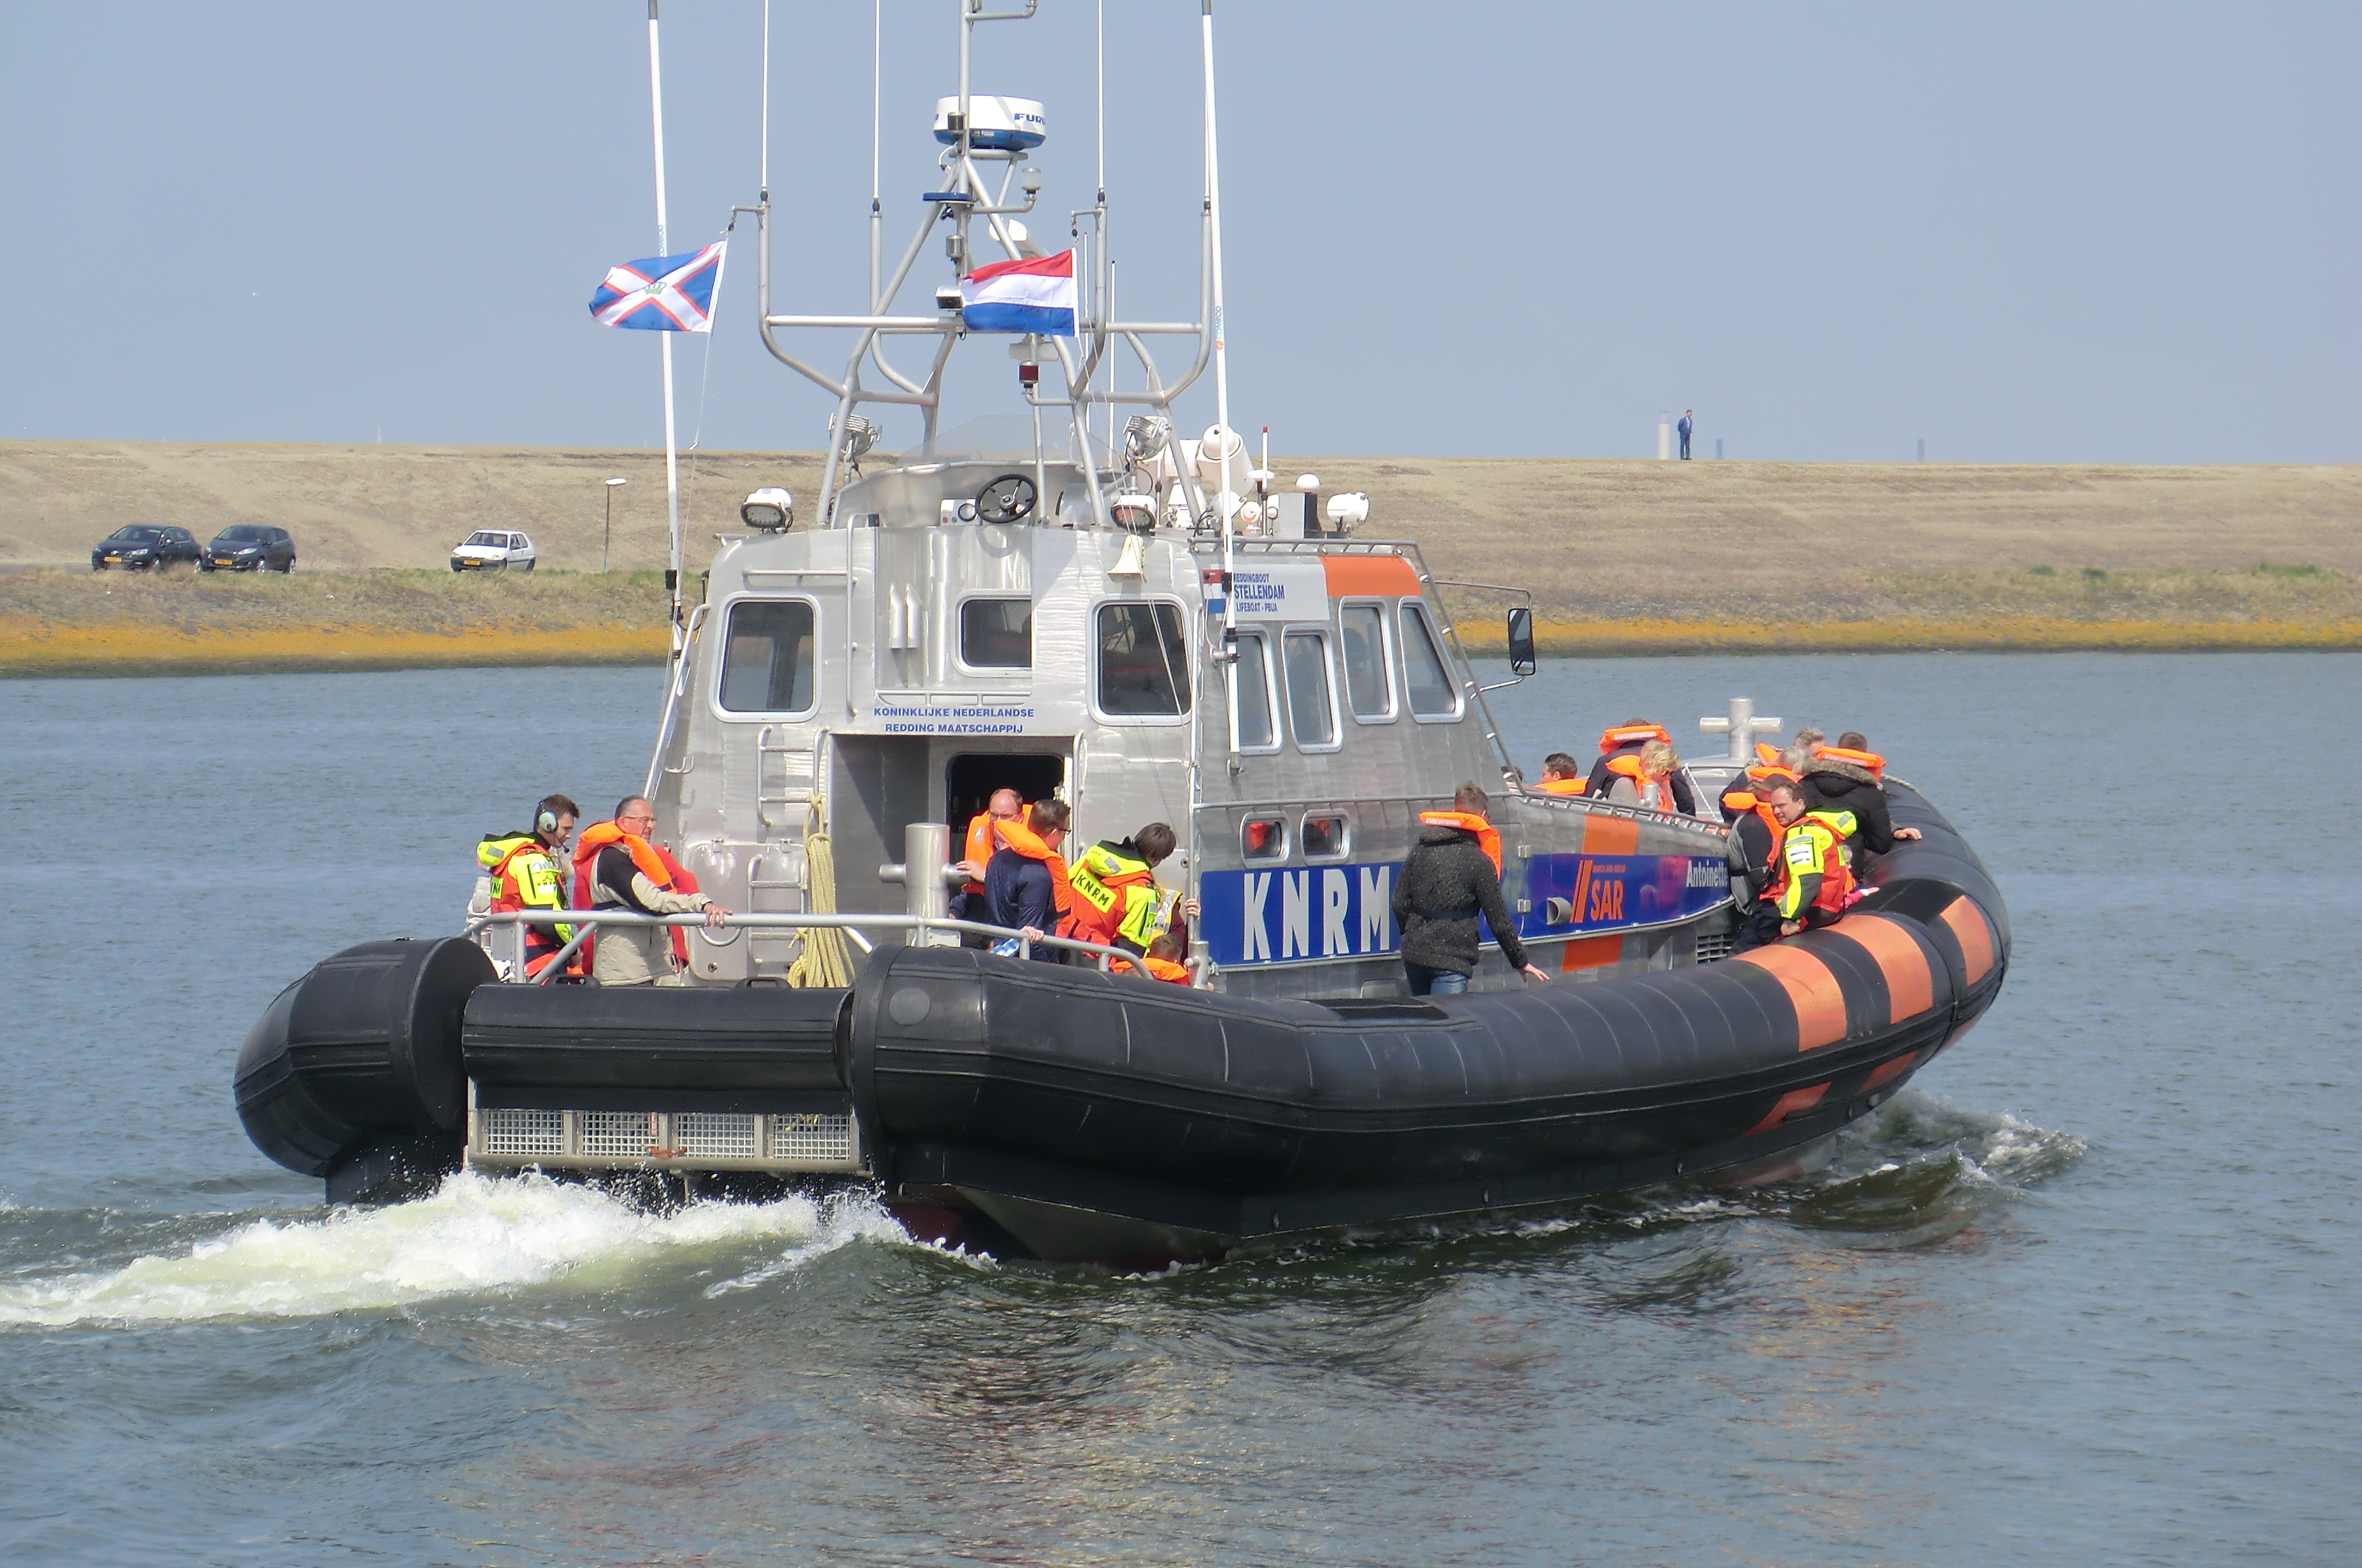
coastguard, harbour, lifeboat, water transportation, waterway, tugboat, watercraft, boat, rigid hulled inflatable boat, water, patrol boat river, patrol boat, ship, pilot boat, coast guard, motor ship, channel, ferry